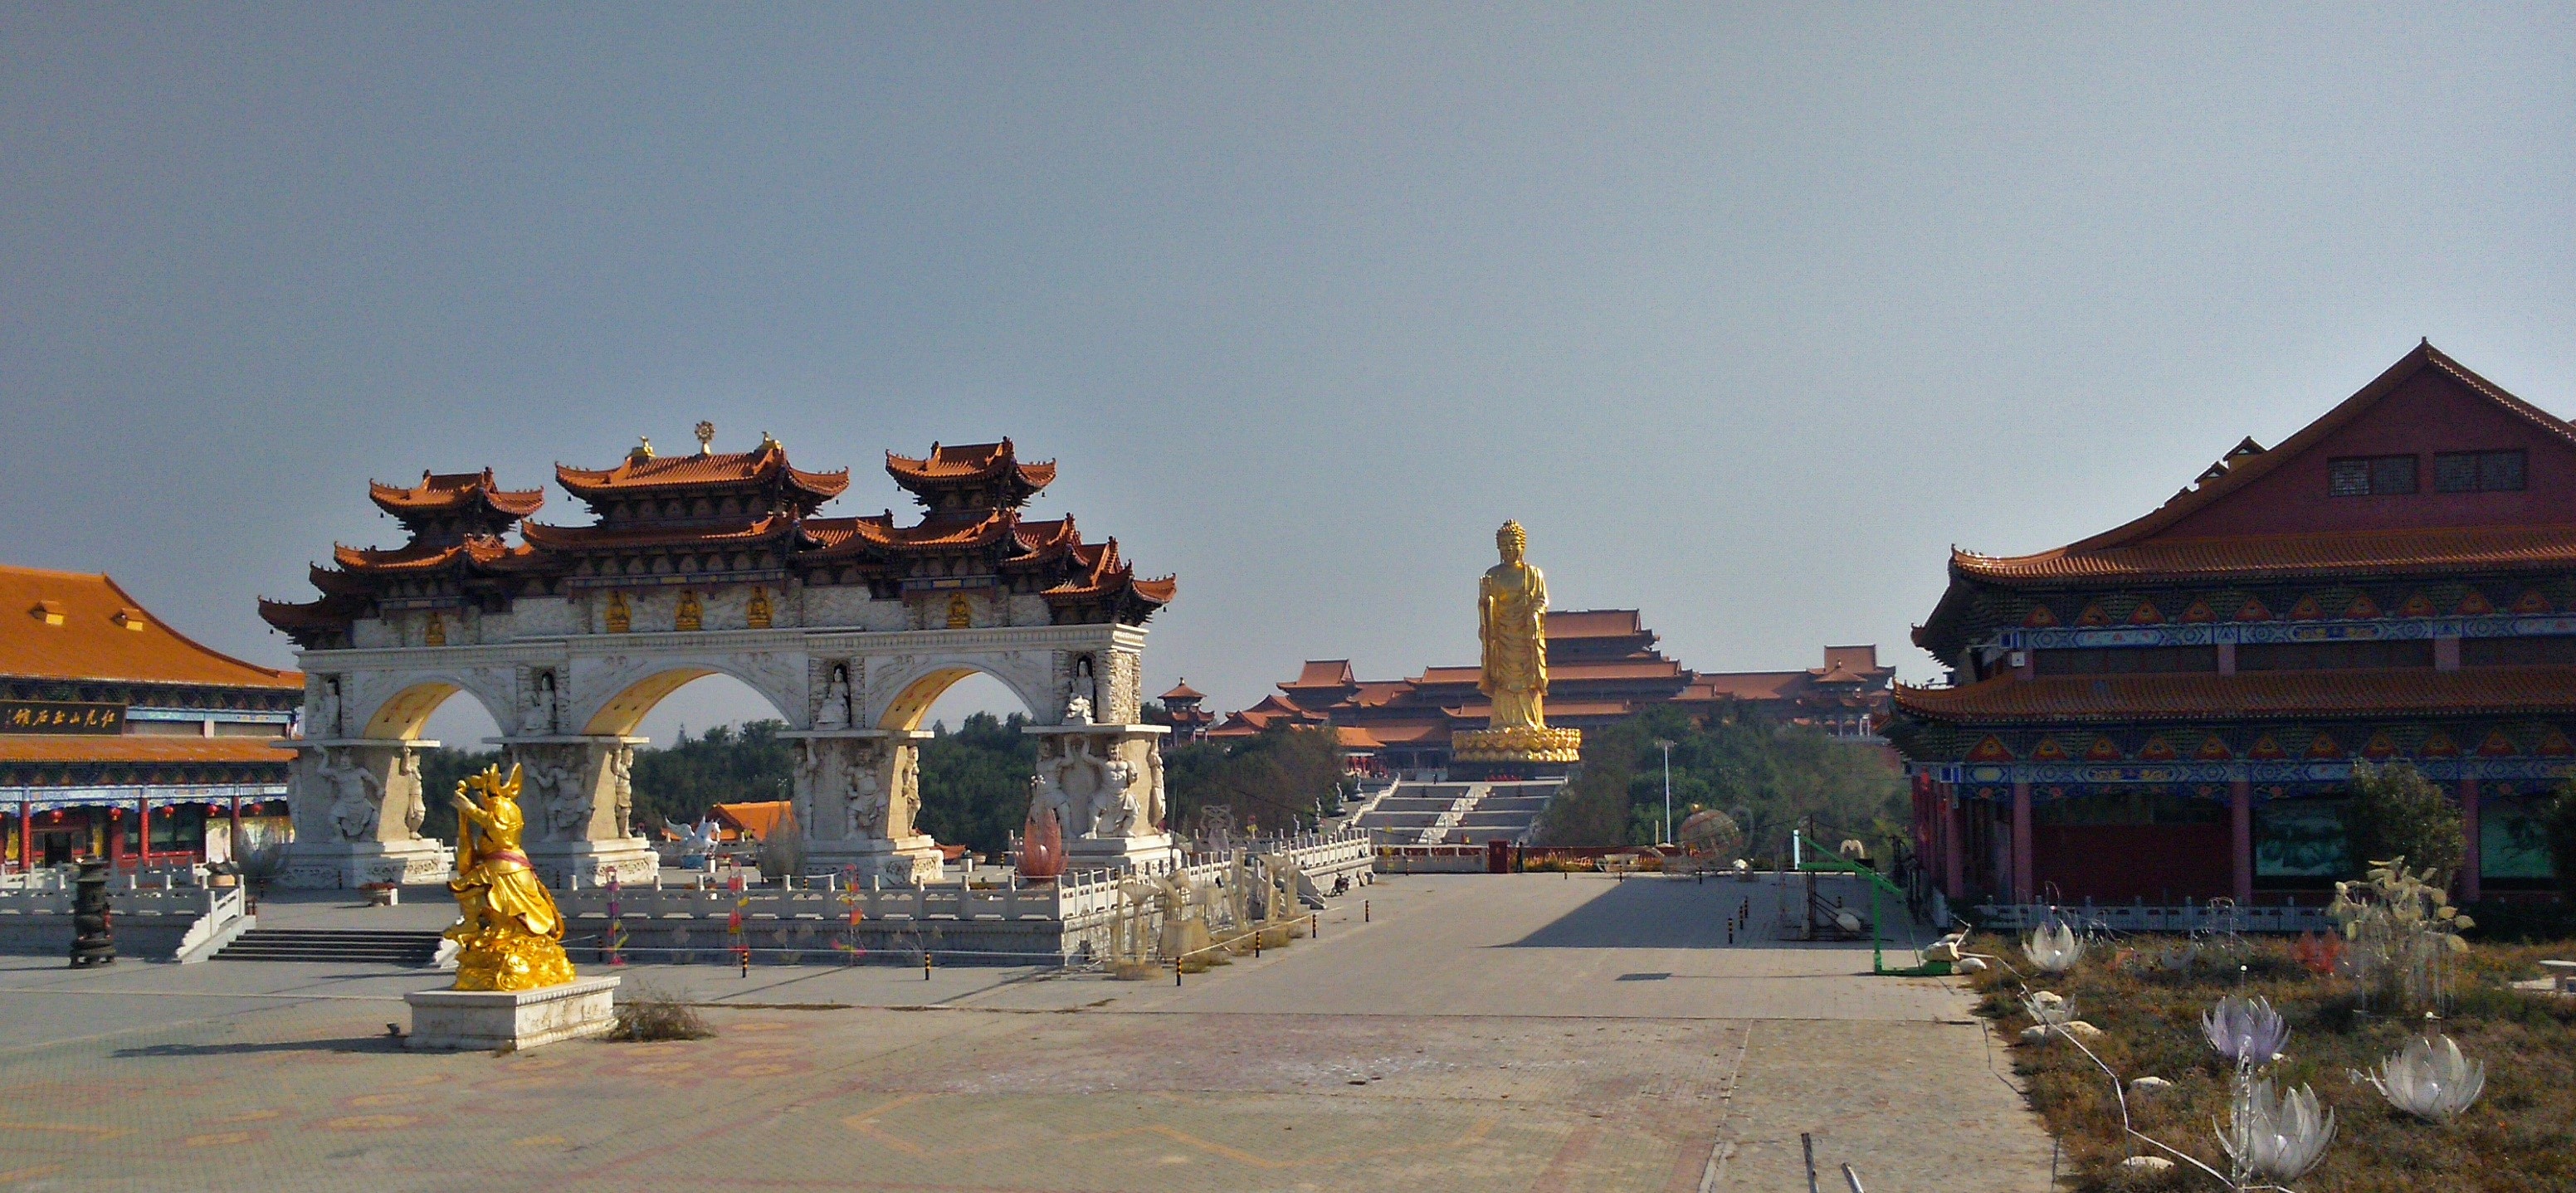
chinese architecture, historic site, temple, landmark, town, building, hindu temple, place of worship, palace, pagoda, wat, shrine, ancient history